Madonna and sexuality

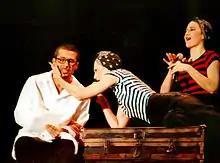
In many of Madonna's representations, men were the sex objects.

Shortly after her debut, Madonna's sexuality offered a challenge view to definitions of femininity and masculinity, according to author John Price. He continued saying that Madonna was a leading female figure who represented to many young women across the world, an "empowering figure" in control of her own body. American philosopher Susan Bordo, explains that the singer demonstrated her wannabes, the possibility of a female heterosexuality that was independent of patriarchal control. Meaghan Garven from "Vulture" magazine explained "her sexuality never rested on the idea of being attractive".